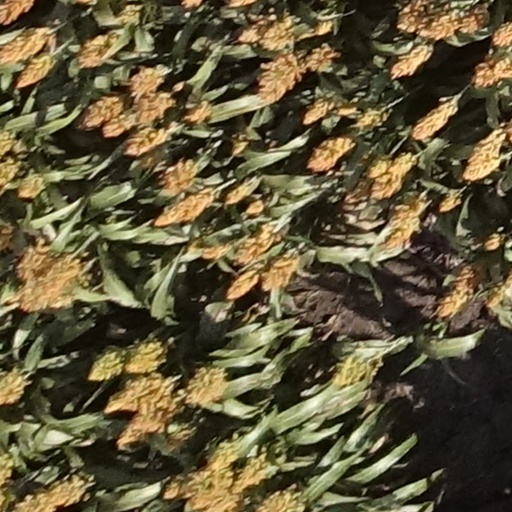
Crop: sorghum